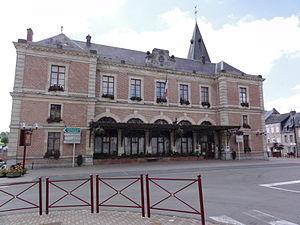
Le Nouvion-en-Thiérache (Aisne, Fr) mairie
Le Nouvion-en-Thiérache est une commune française située dans le département de l'Aisne, en région Hauts-de-France.